Green Day

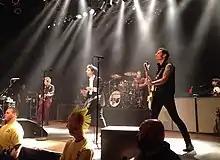
Green Day performing in Cleveland, Ohio in 2015

Green Day performed their first concert in a year on April 16, 2015. The group first played a set as Sweet Children with John Kiffmeyer, followed by a set as Green Day. On April 18, 2015, Green Day were inducted into the Rock and Roll Hall of Fame by Fall Out Boy.